Symphony No. 63 (Haydn)

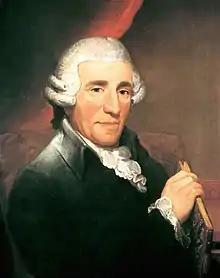
Joseph Haydn

The Symphony No. 63 in C major, Hoboken I/63, is a symphony by Joseph Haydn written sometime between 1779 and 1781. It is often known by the title of the second movement, "La Roxelane", named for Roxelana, the influential wife of Suleiman the Magnificent of the Ottoman Empire. This second movement was originally part of Haydn's incidental music for Charles Simon Favart's stage work "Soliman der zweite" (or "Les Trois Sultanes") in which Roxelana was a character.